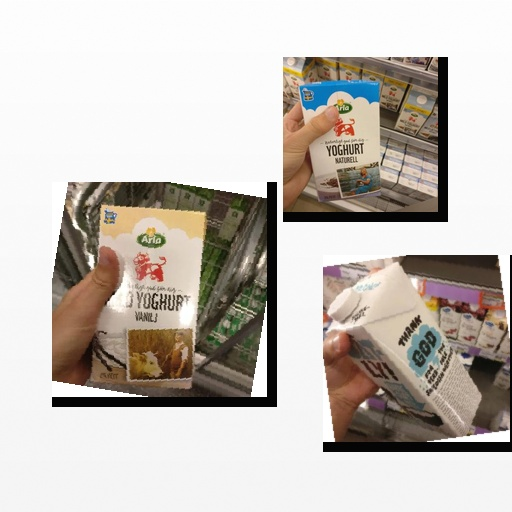
Food items: natural_yogurt, oat_yogurt, vanilla_yoghurt